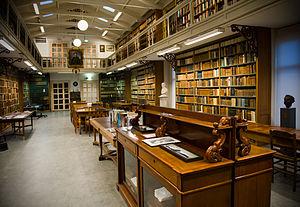
Artis, abréviation de Natura Artis Magistra, est le plus vieux zoo des Pays-Bas. Il abrite 700 espèces et possède un aquarium important. Situé au cœur d'Amsterdam, ce zoo ouvert en 1838 s'étend sur 14 hectares. Ses nombreux visiteurs peuvent admirer des animaux d'Europe et exotiques. Il possède également un planétarium, un musée zoologique et géologique, ainsi qu'une bibliothèque. Composé de vingt-sept bâtiments, la plupart servant à abriter les animaux, Artis est un remarquable élément du patrimoine culturel du XIXᵉ siècle.